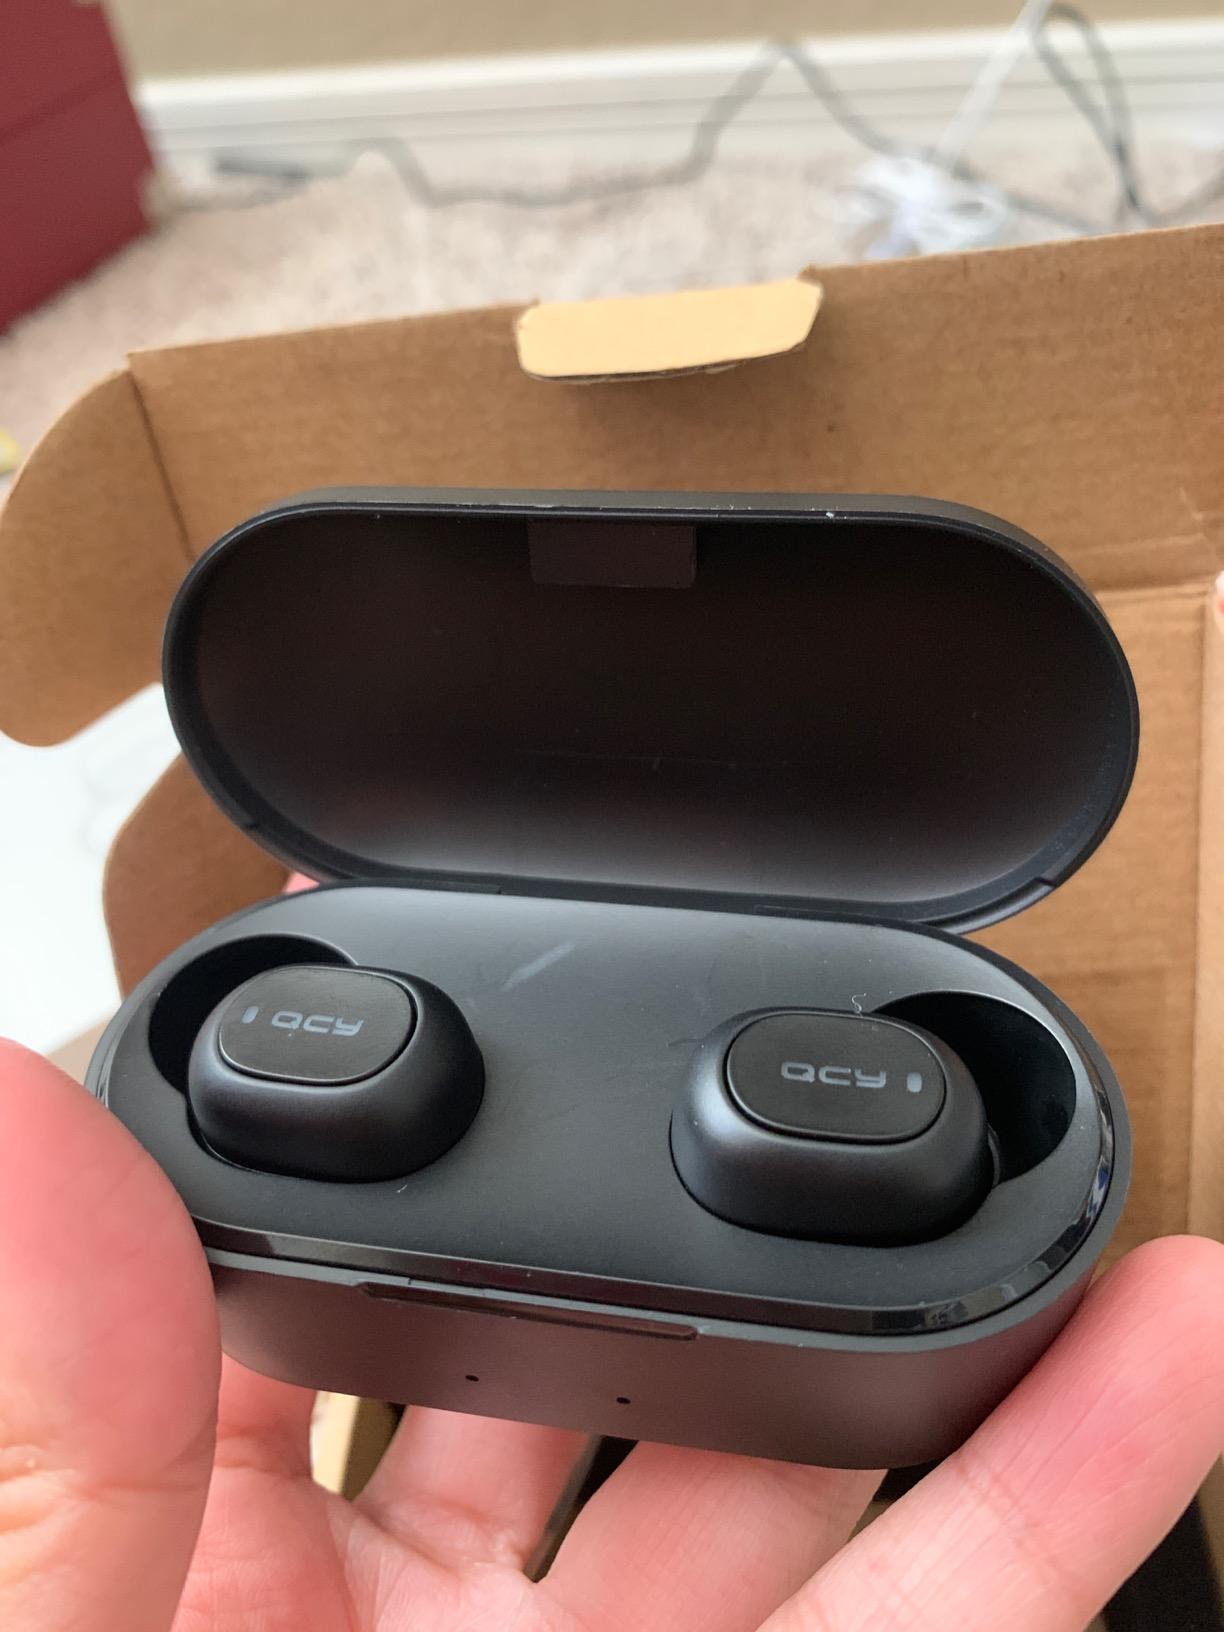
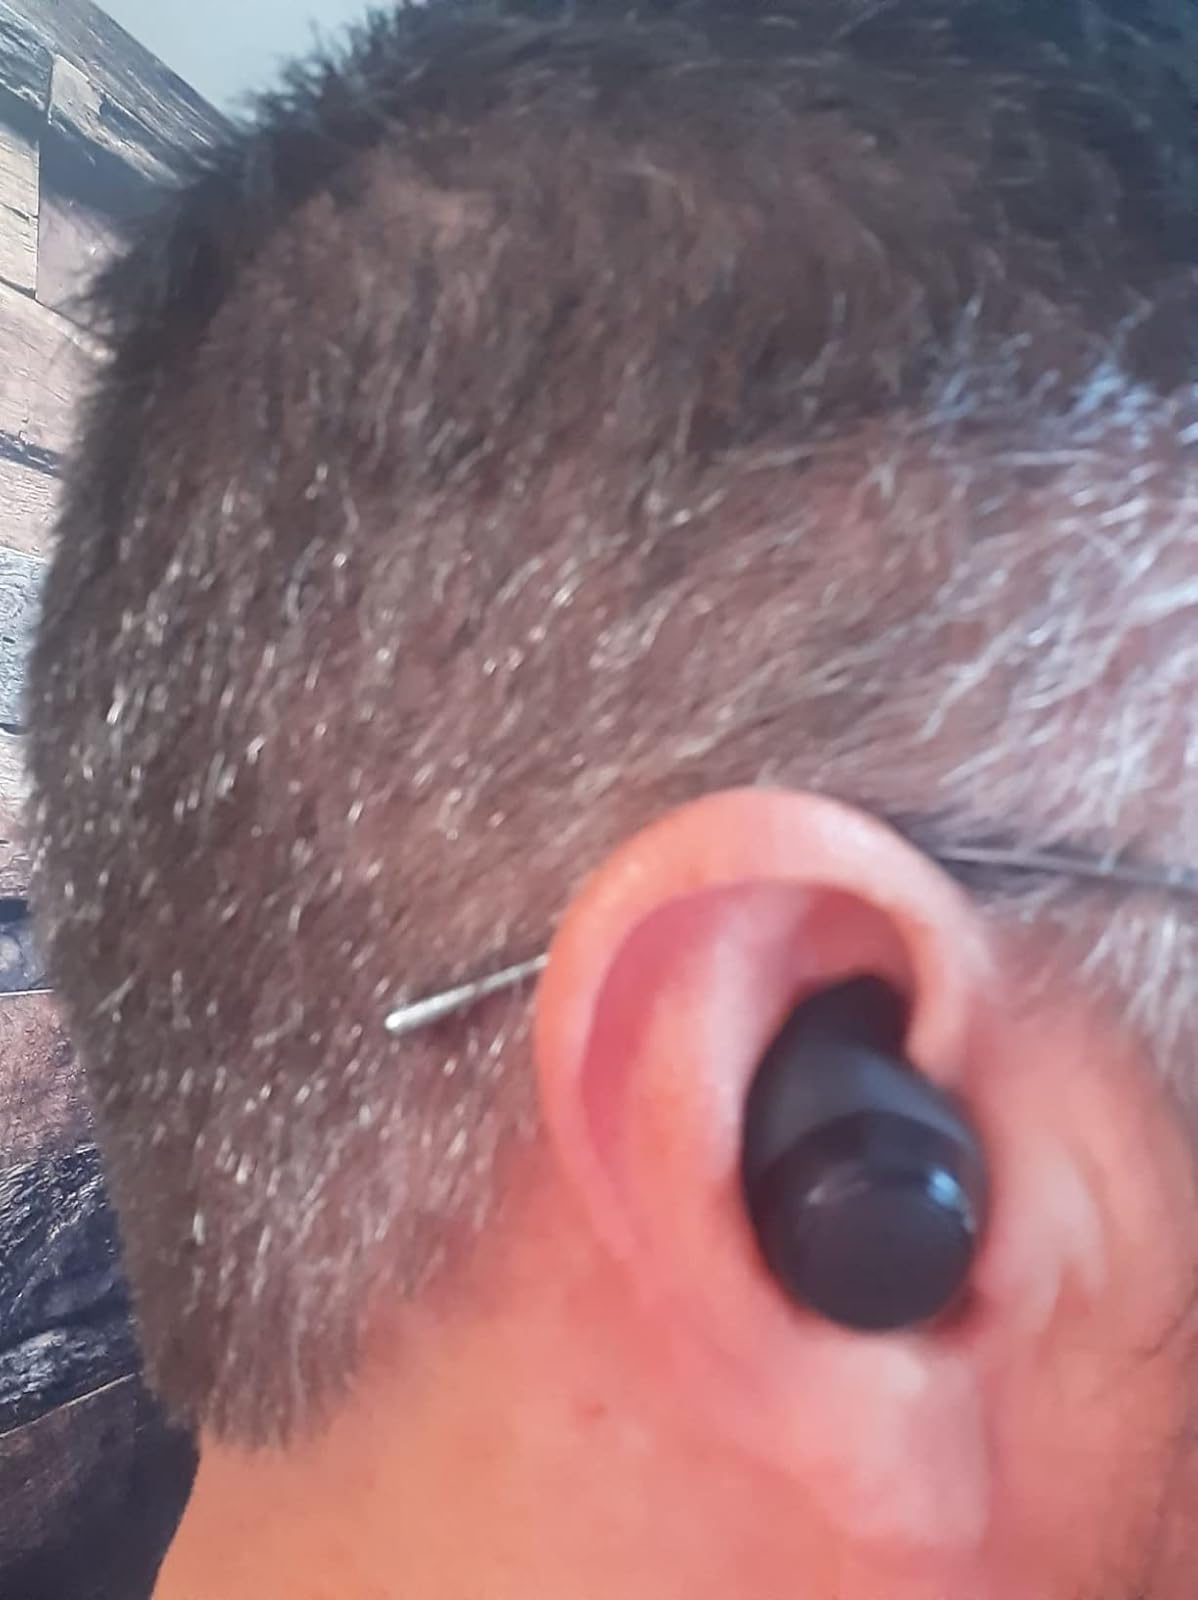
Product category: earbuds
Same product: no